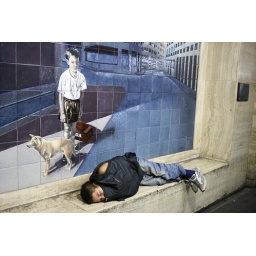
sleeping boy in underground